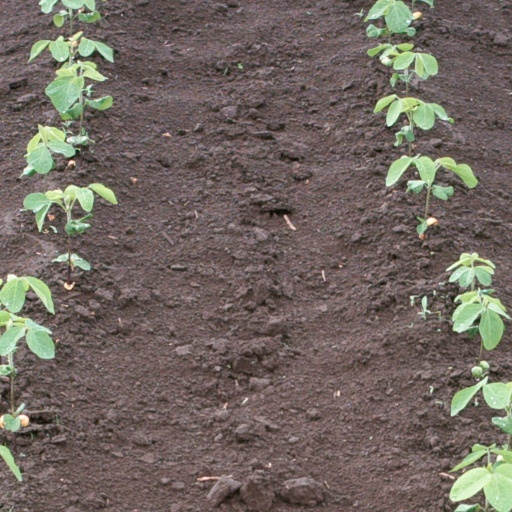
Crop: soybean